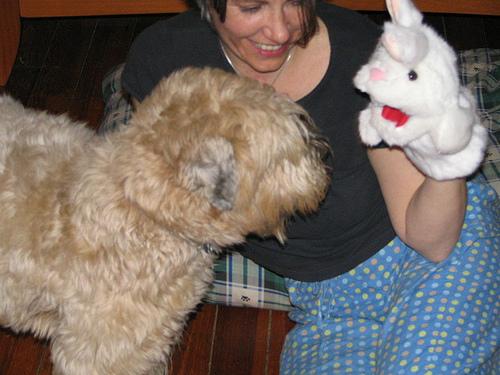
Breed: wheaten terrier